Airstrike (video game)

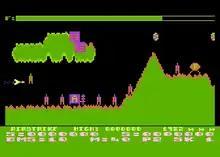
A close encounter between the player's ship and a missile

The player controls a ship that flies horizontally to the right through caverns. Pressing the joystick button fires a laser, and the space bar drops a bomb. As in "Scramble", fuel is limited, but can be replenished by shooting targets marked with an "F". "Airstrike" also restricts ammunition: the ship starts with 40 shots and 10 bombs and more are gained by destroying ammo dumps (marked with an "A"). Surface to air missiles on the terrain launch up toward the ship and can be destroyed when either on the ground or in mid-flight.